García Fernández de Villamayor

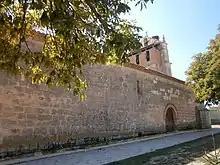
Monastery of Villamayor.

In 1223, García Fernández acquired a monastery dating back to the 11th or early 12th century and dedicated to Saint Vincent of Saragossa, and turned it into a Cistercian convent dedicated to Mary and Saint Vincent which was inaugurated in 1228. He placed it under the dependency of the Abbey of Santa María la Real de Las Huelgas in Burgos, while allowing it its legal and patrimonial independence. García Fernández endowed it abundantly both at its foundation as well as in his will.